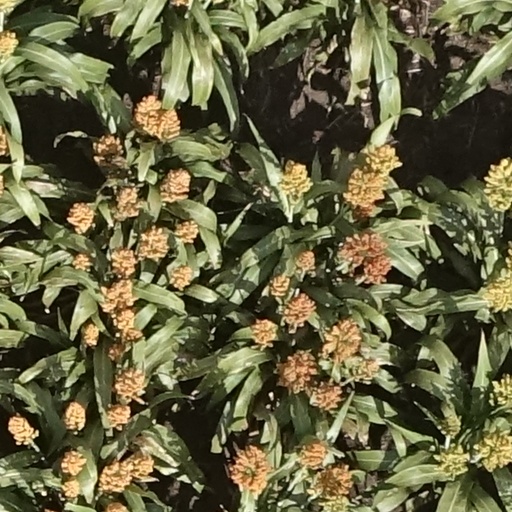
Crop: sorghum